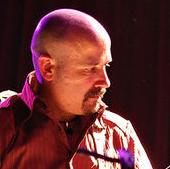
Age: 40